Calico (video game)

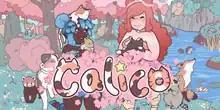

Calico is a life simulation game developed by Peachy Keen Games and published by Whitethorn Games and Maple Whispering. Players manage a cat café on a magical island. It is non-violent and features simple tasks. It was crowdfunded in 2019 and released for personal computers and various consoles in 2020. It received mixed reviews on Metacritic.